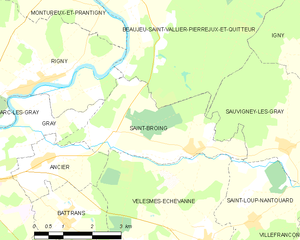
Carte des communes françaises